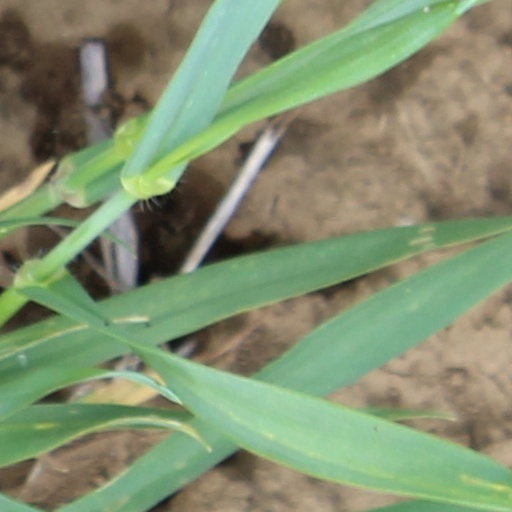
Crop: wheat